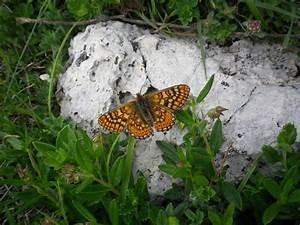
butterfly